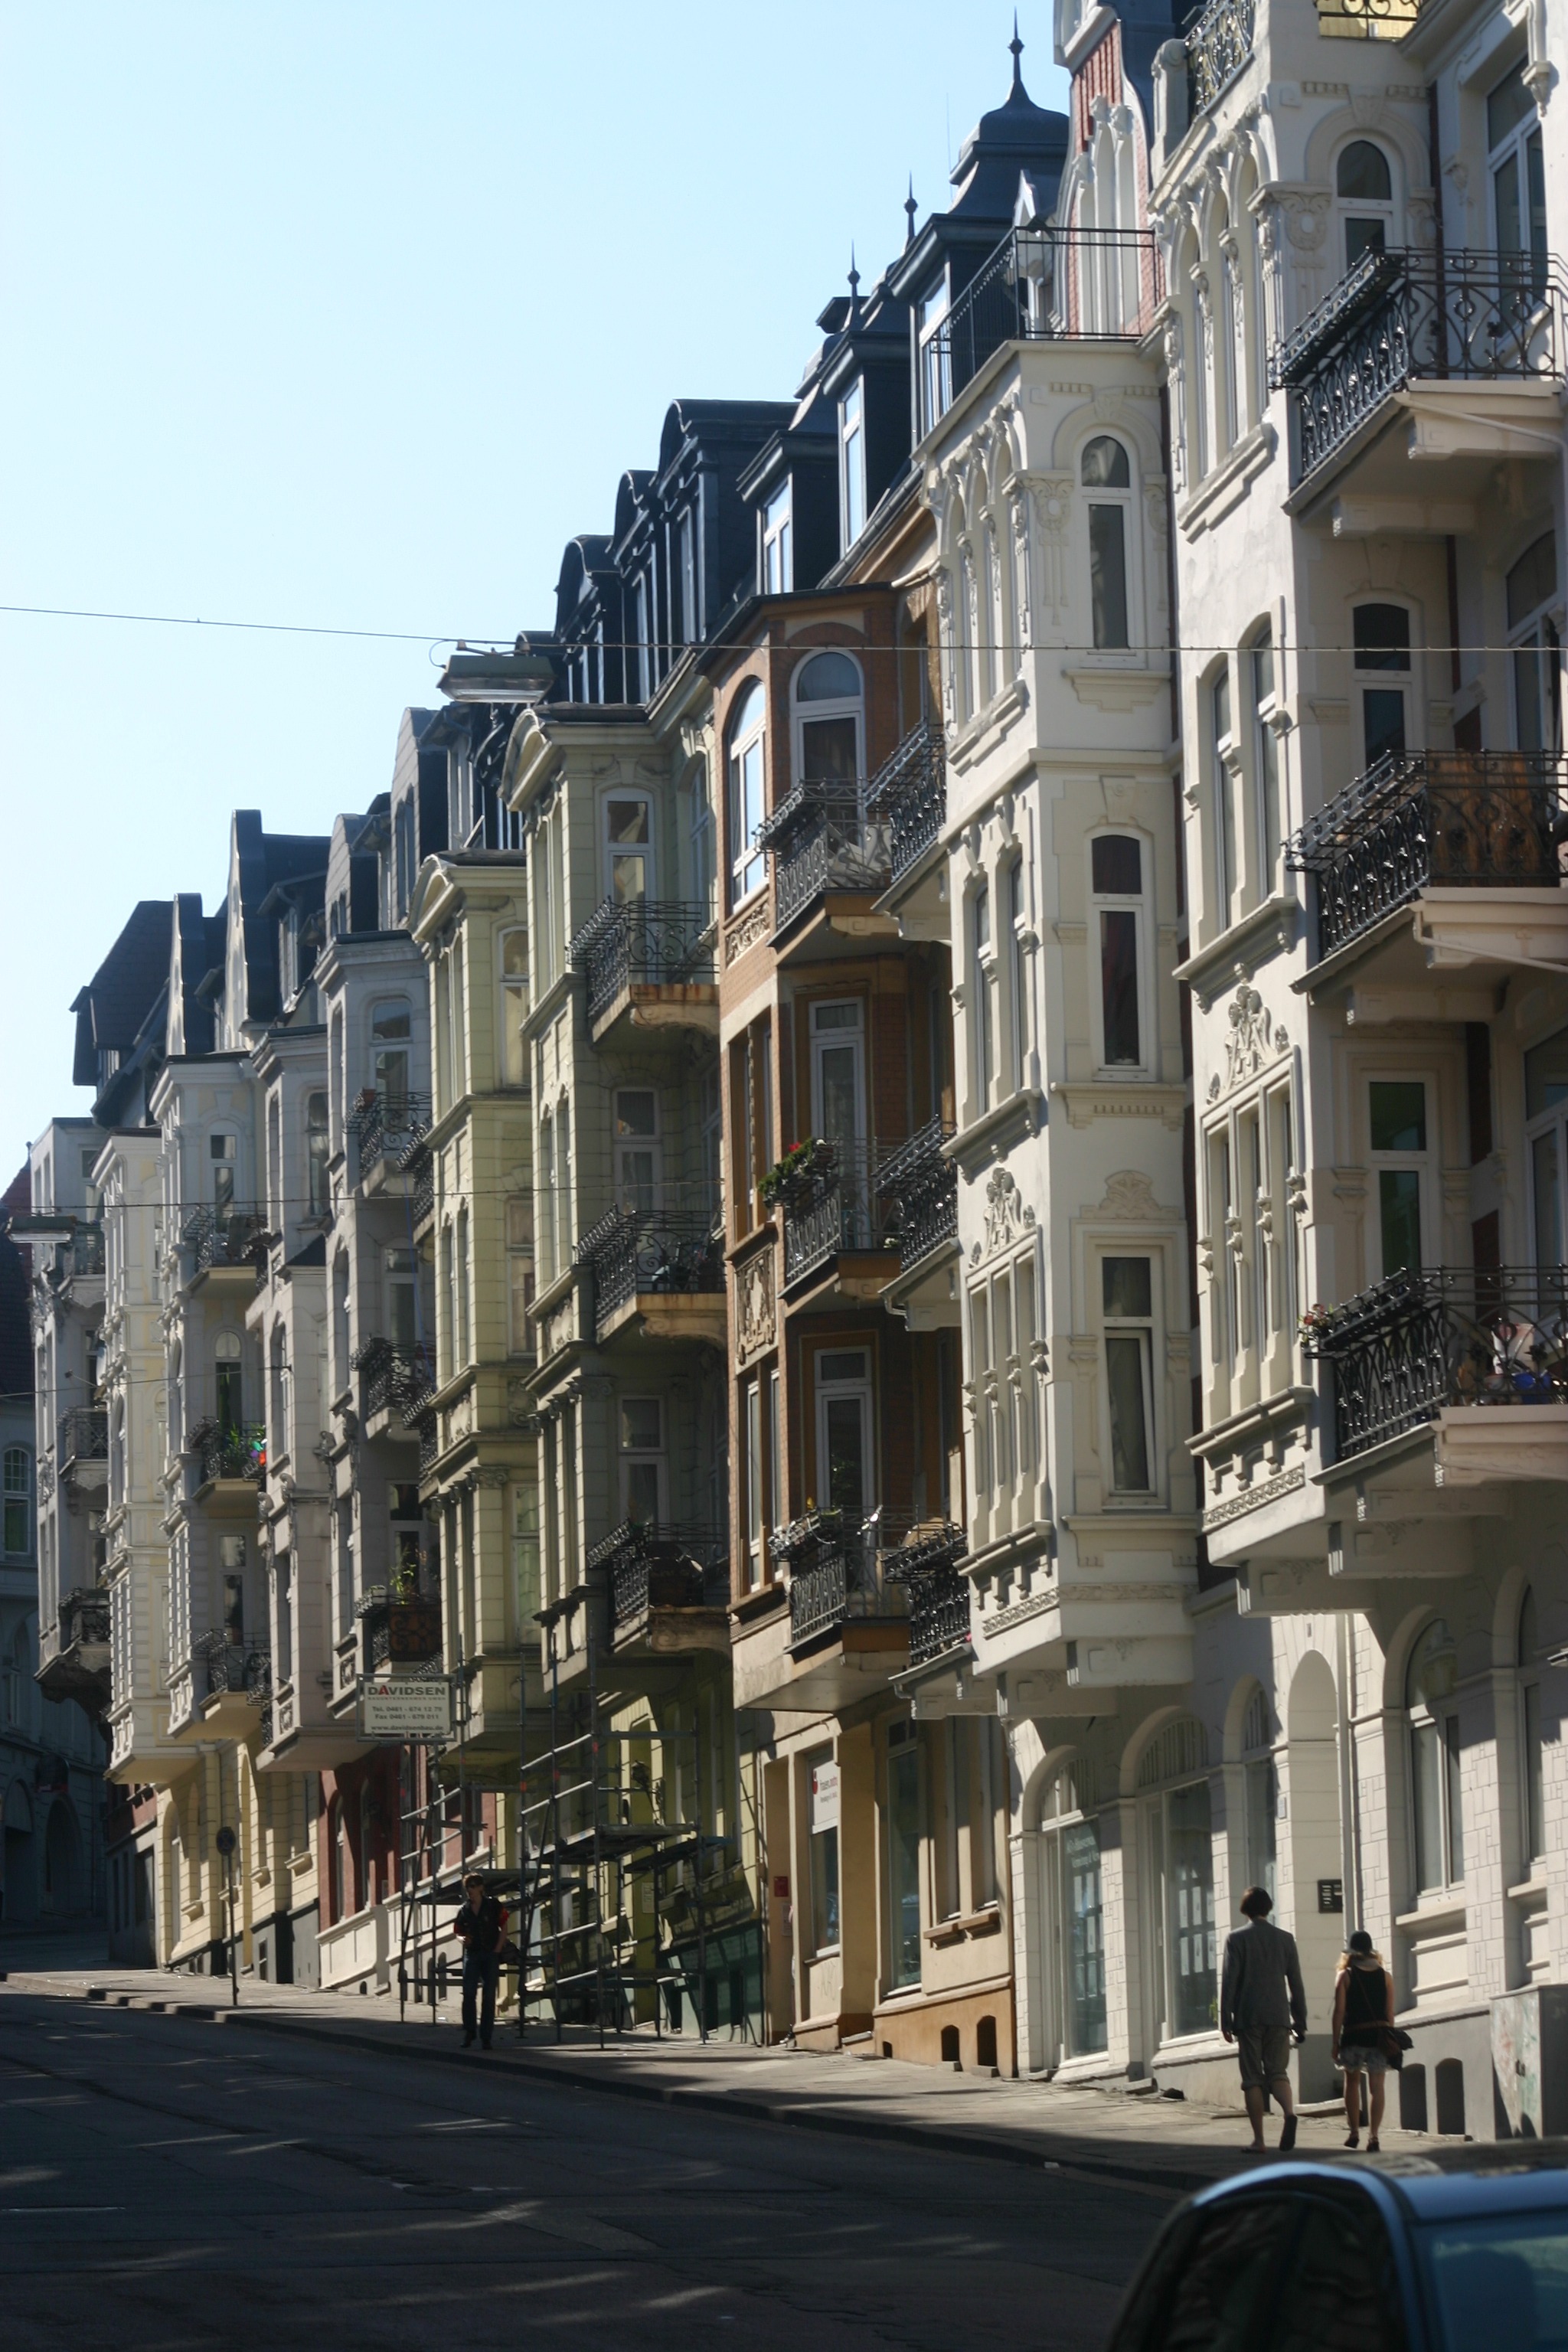
architecture, structure, road, street, house, town, building, city, skyscraper, cityscape, downtown, construction, landmark, facade, harbour, exterior, apartment, tower block, engineering, design, infrastructure, germany, flensburg, metropolis, architectural, condominium, neighbourhood, architecture design, urban area, residential area, human settlement, metropolitan area